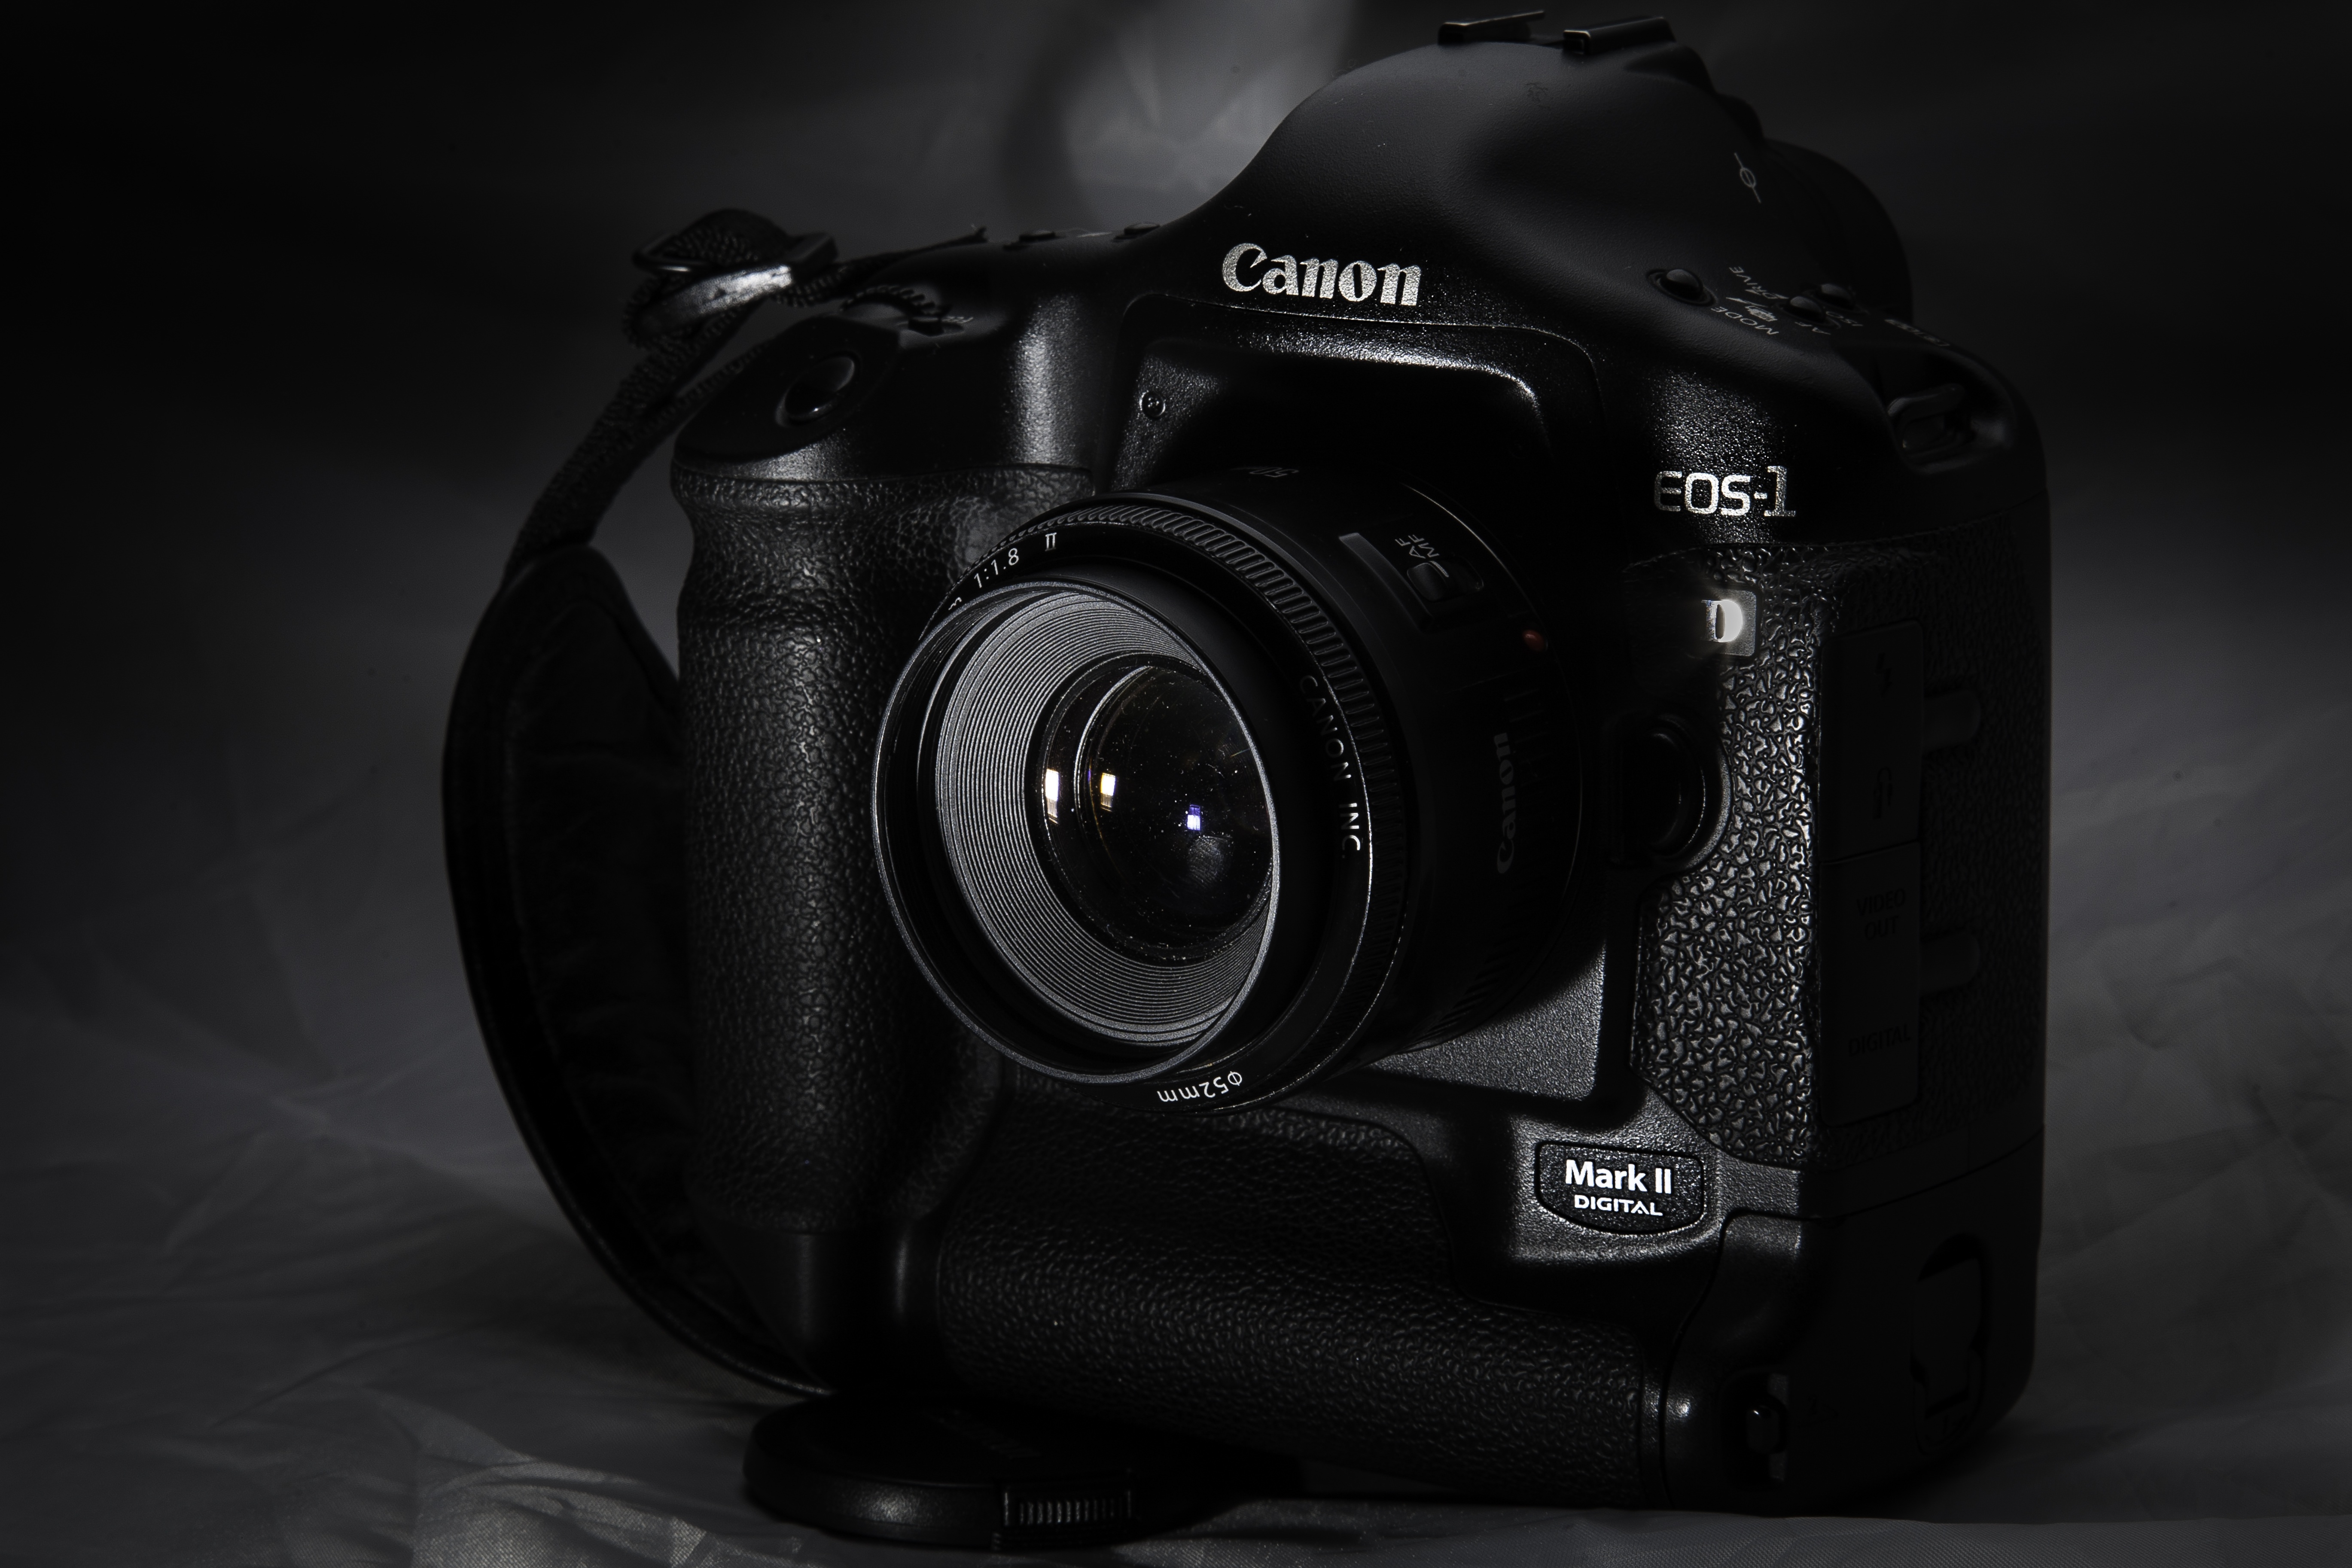
black and white, camera, photography, photo, canon, professional, black, monochrome, reflex camera, photos, digital camera, camera lens, apparatus, monochrome photography, 1d, digital slr, single lens reflex camera, cameras optics, mirrorless interchangeable lens camera